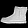
Label: Ankle boot